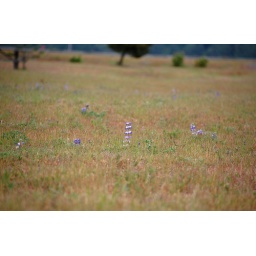
A nice flower in the middle of a field down at Willow Grove park.